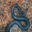
Label: snake